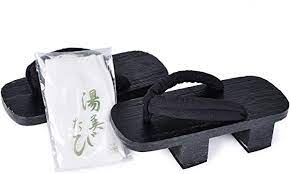
Label: Clog